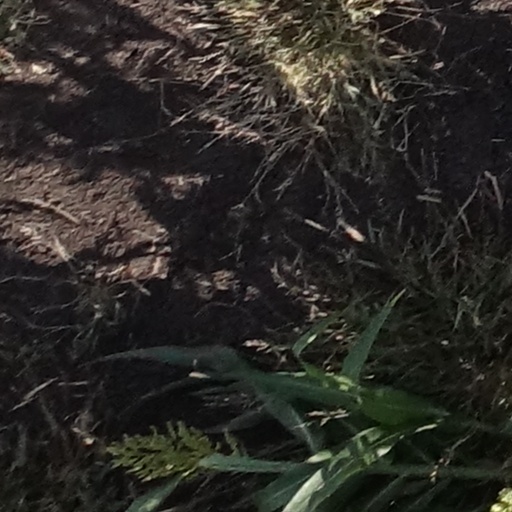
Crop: sorghum